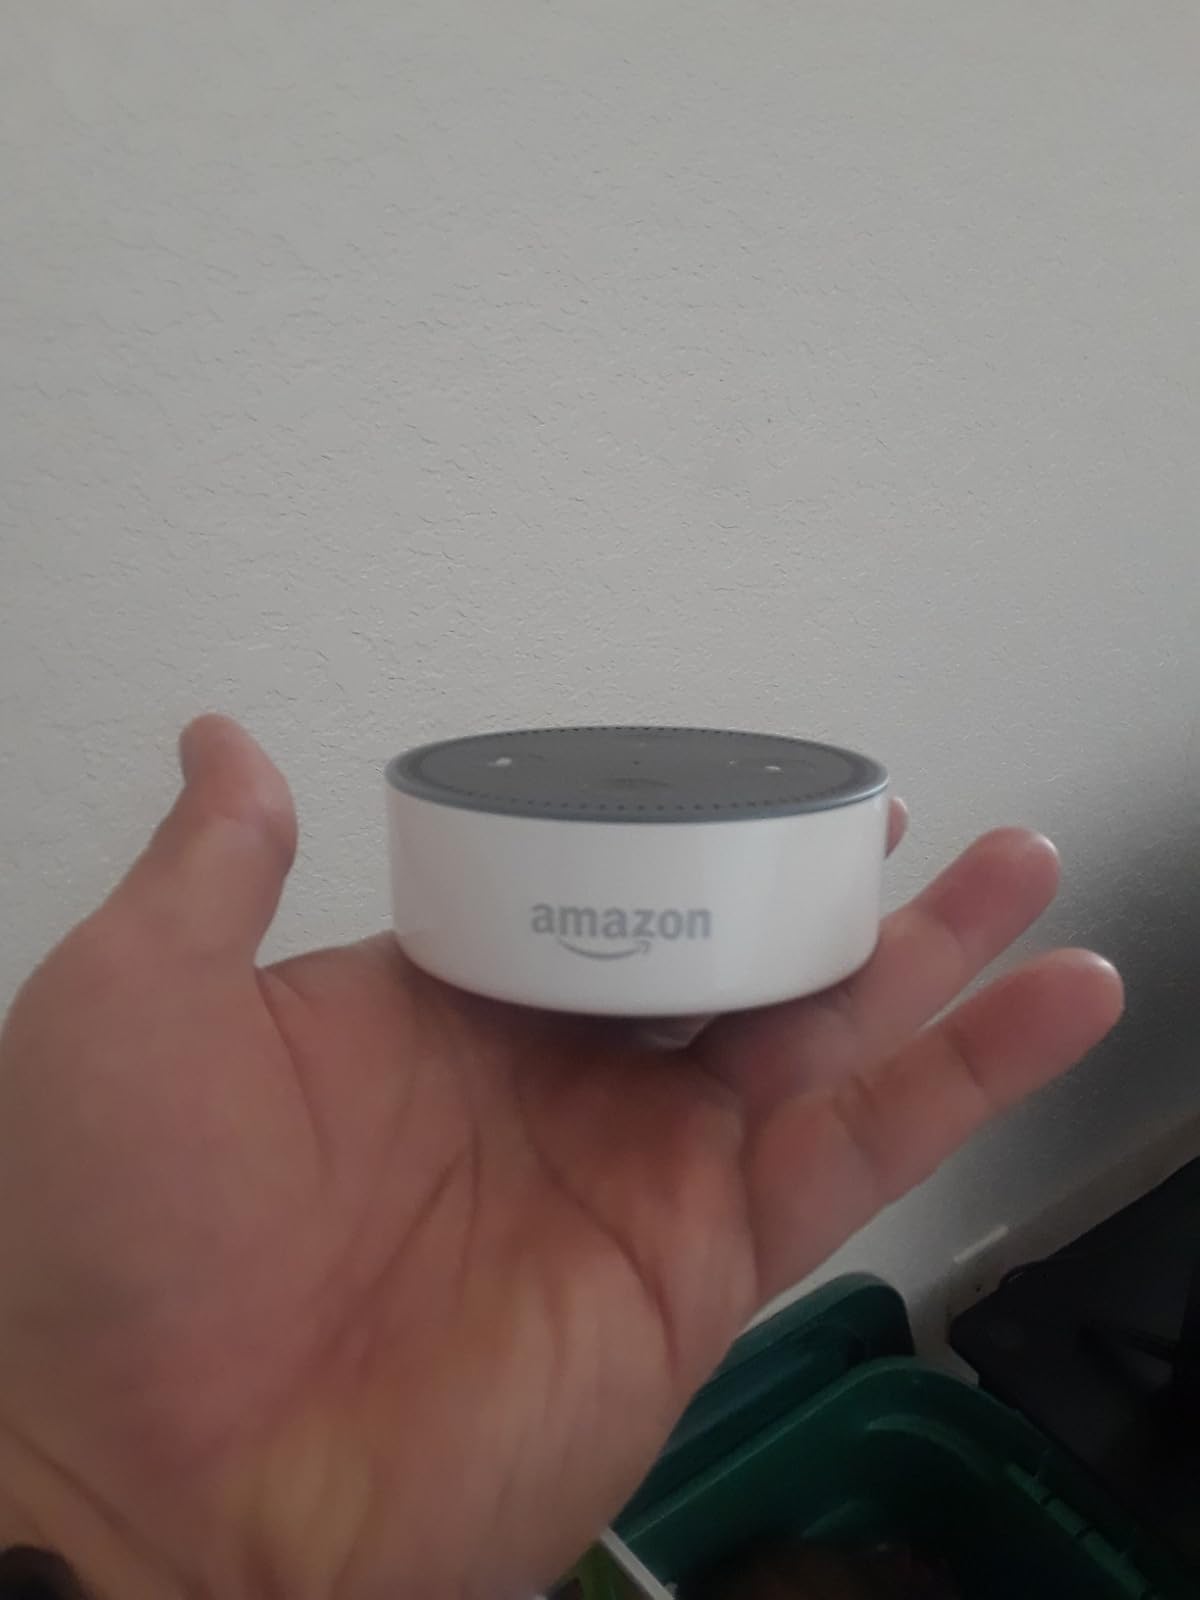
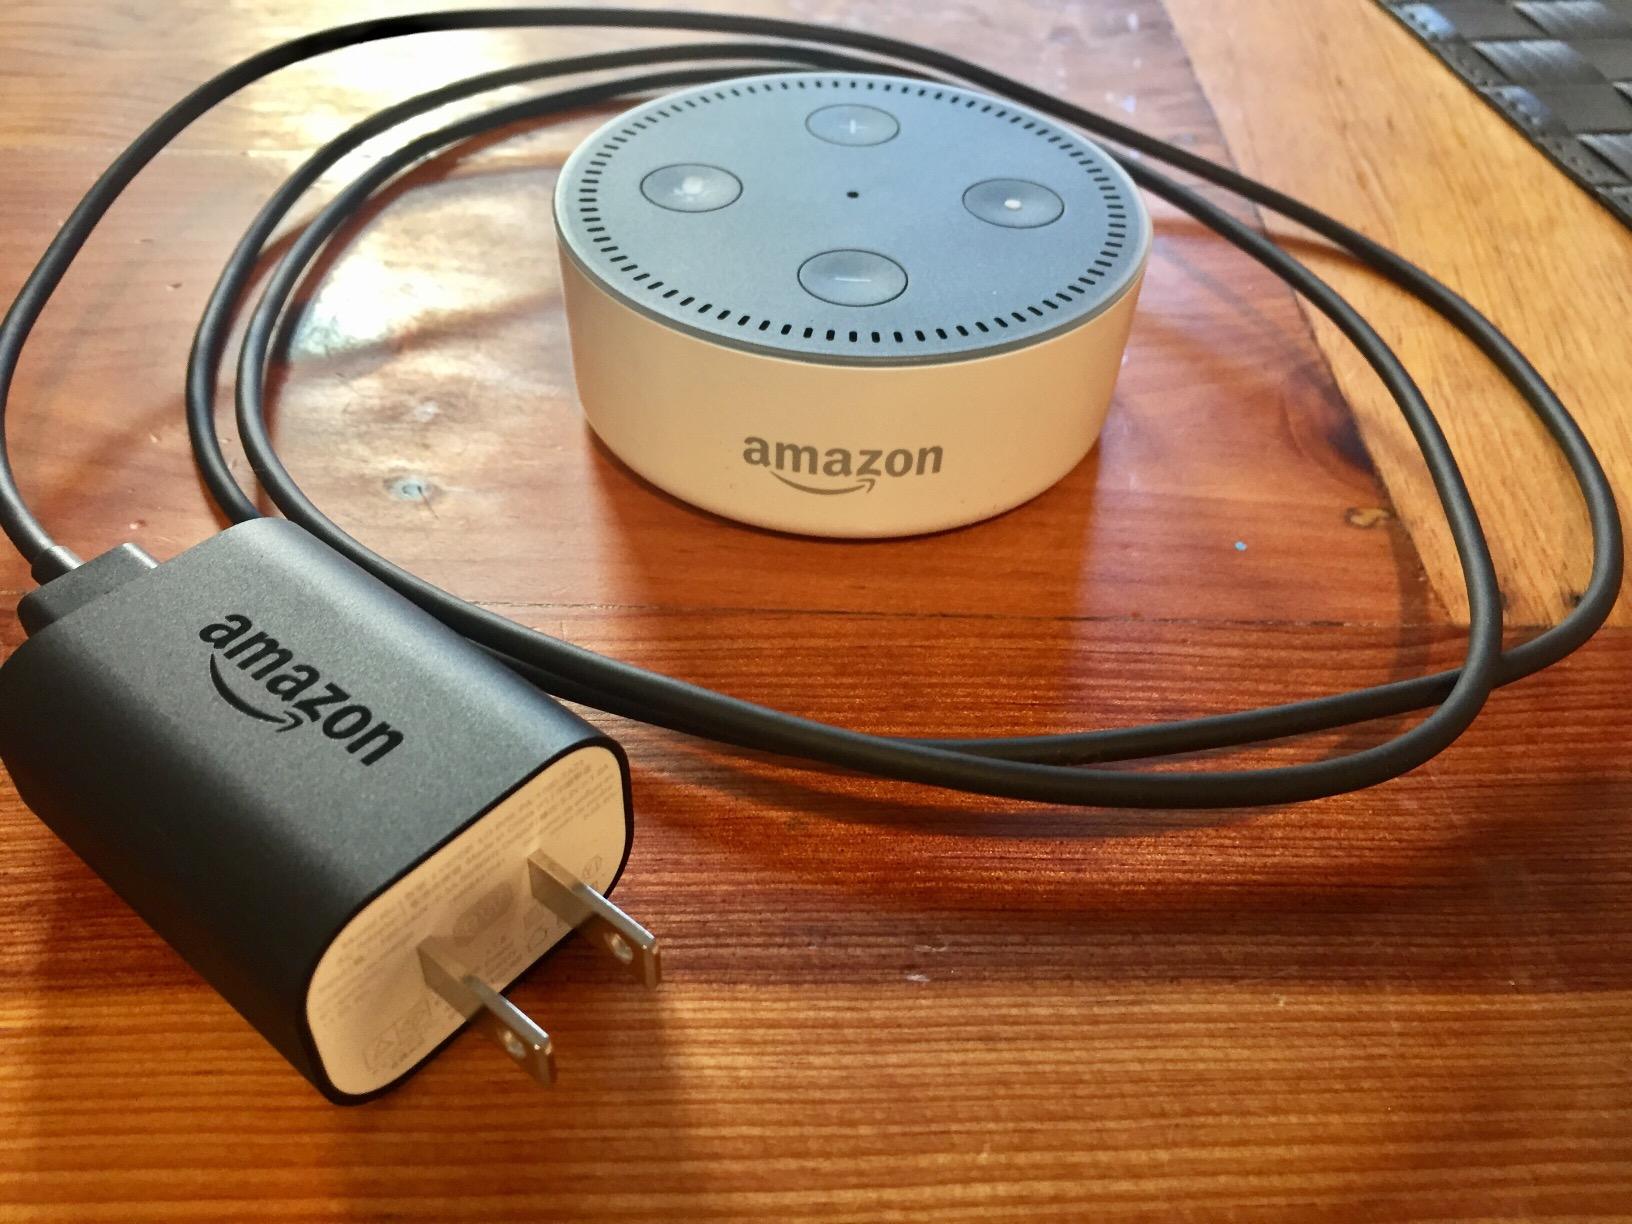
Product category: speaker
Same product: yes